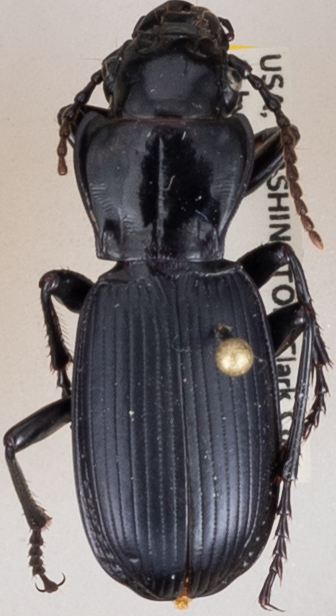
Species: Pterostichus lama
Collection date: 2018-07-24
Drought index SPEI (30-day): -1.13
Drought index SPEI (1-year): -0.62
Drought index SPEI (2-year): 0.71